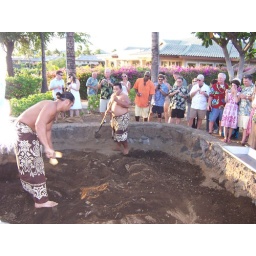
The pig being cooked under ground for the Royal Luau